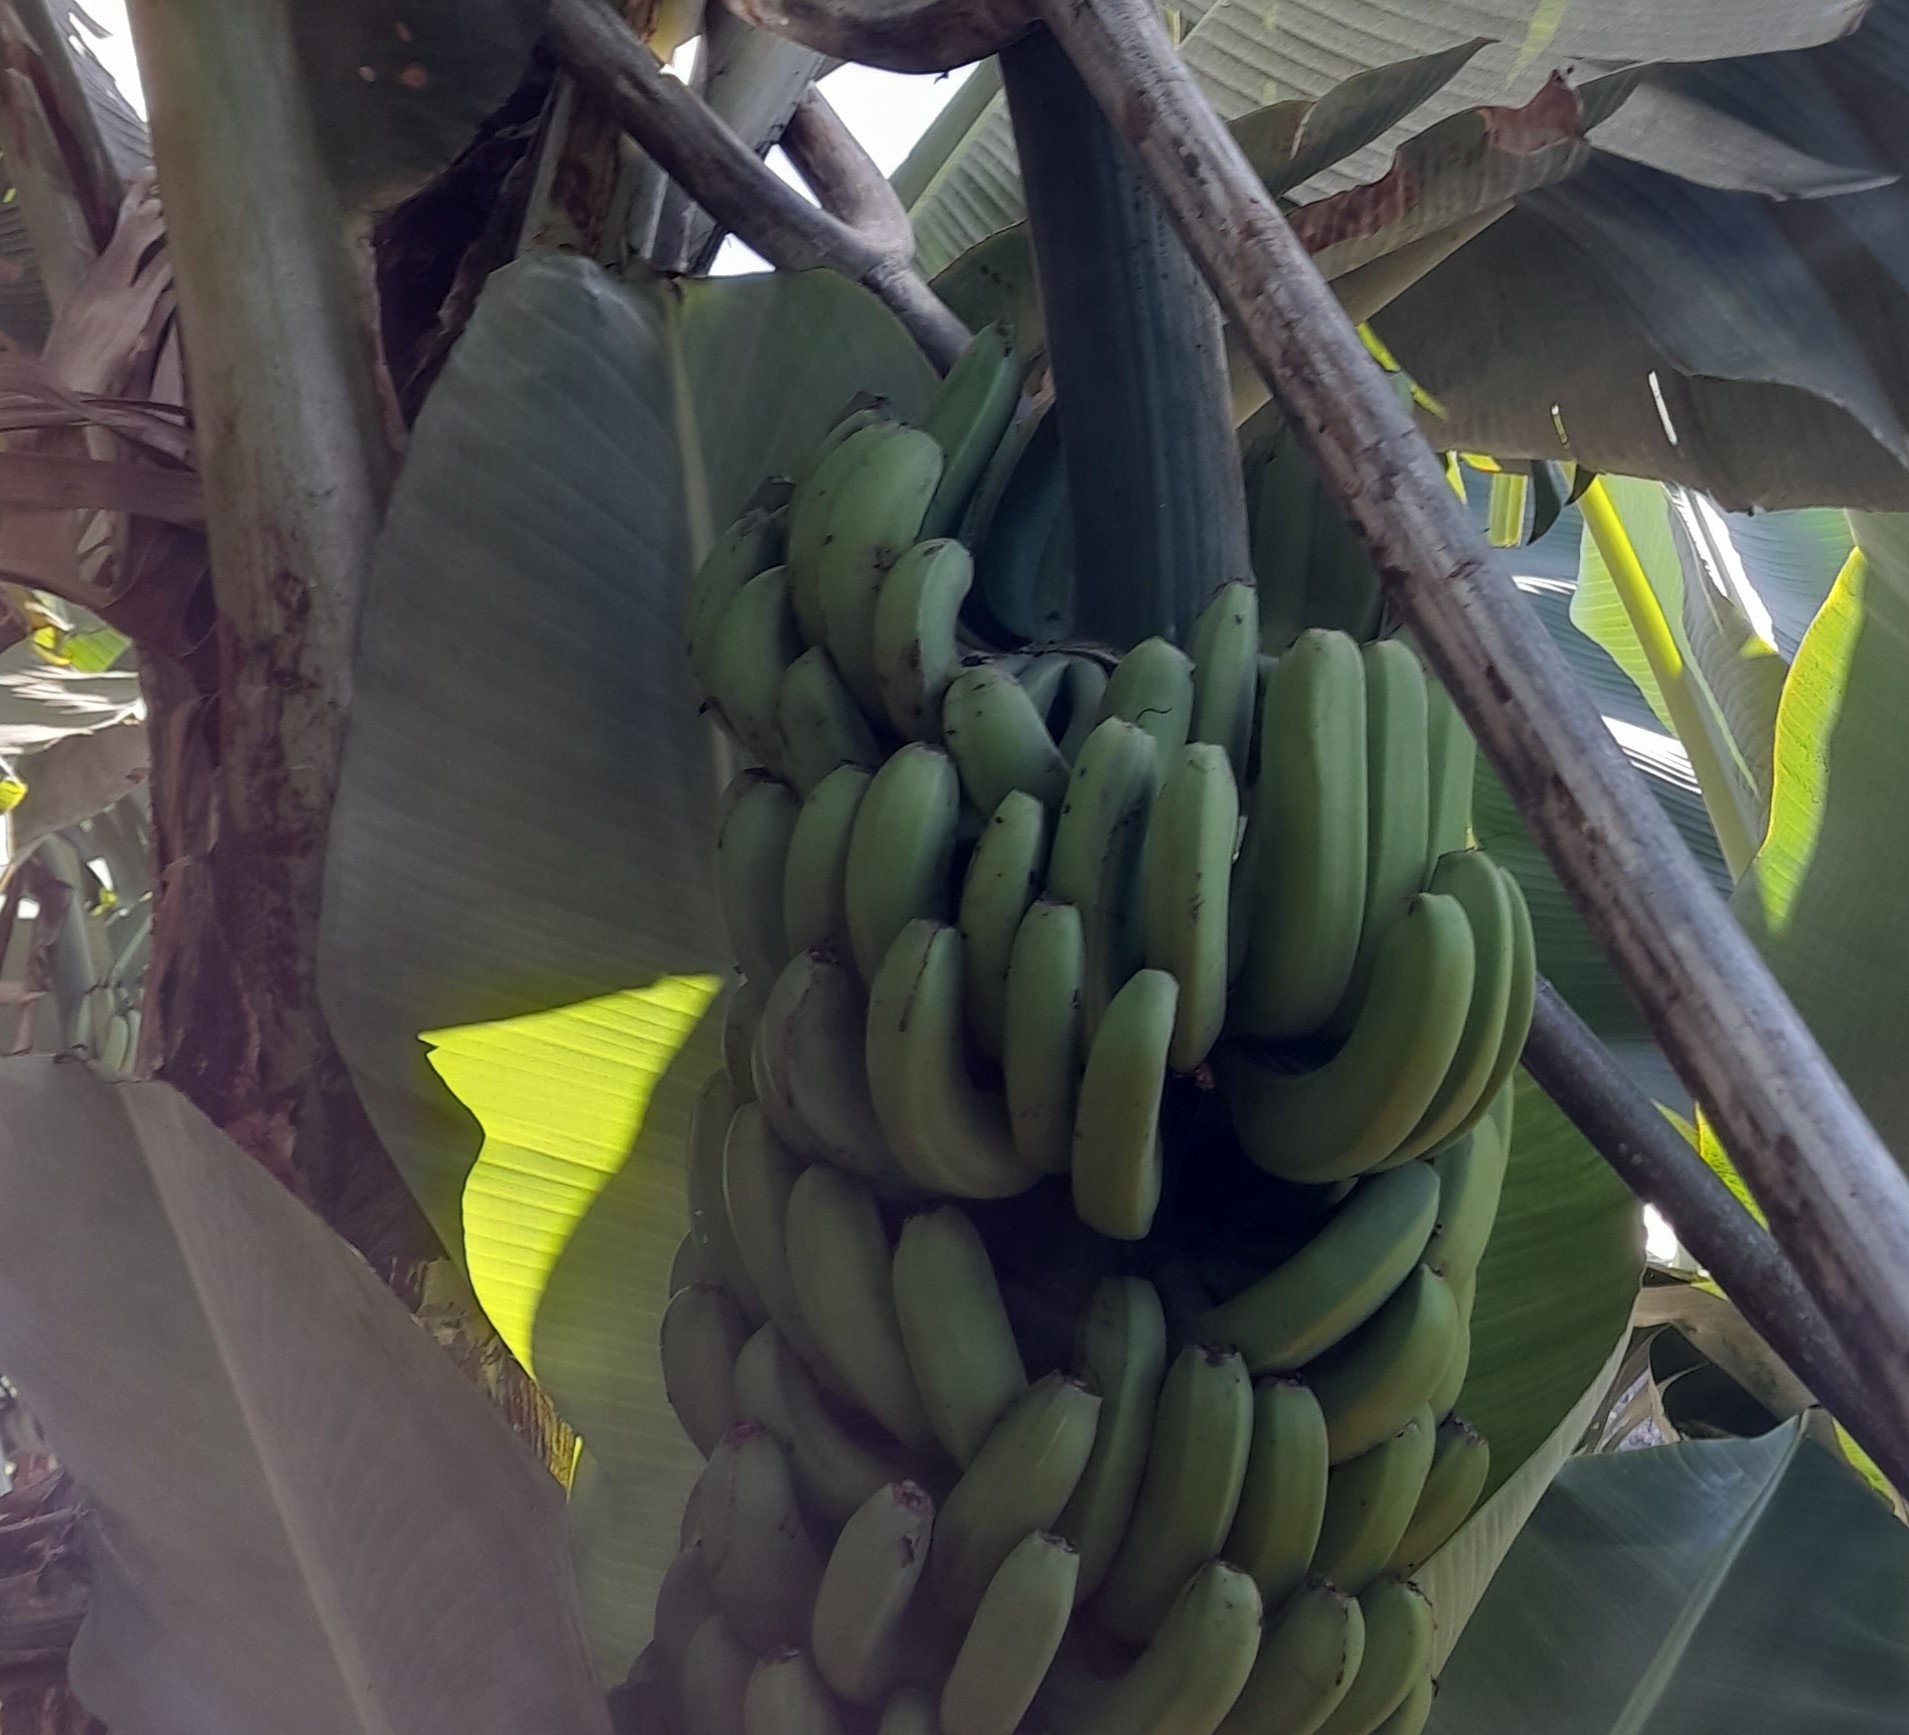
Label: Keep